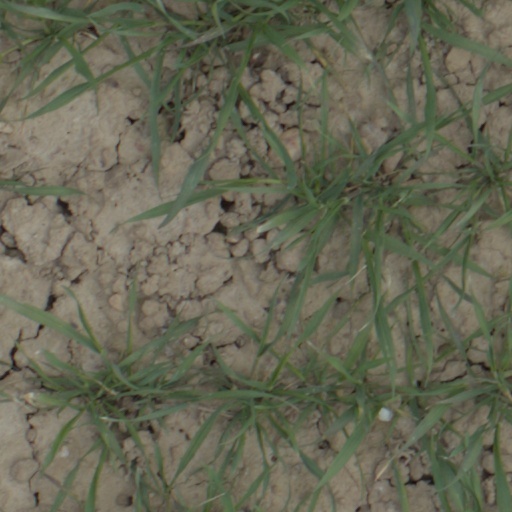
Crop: wheat